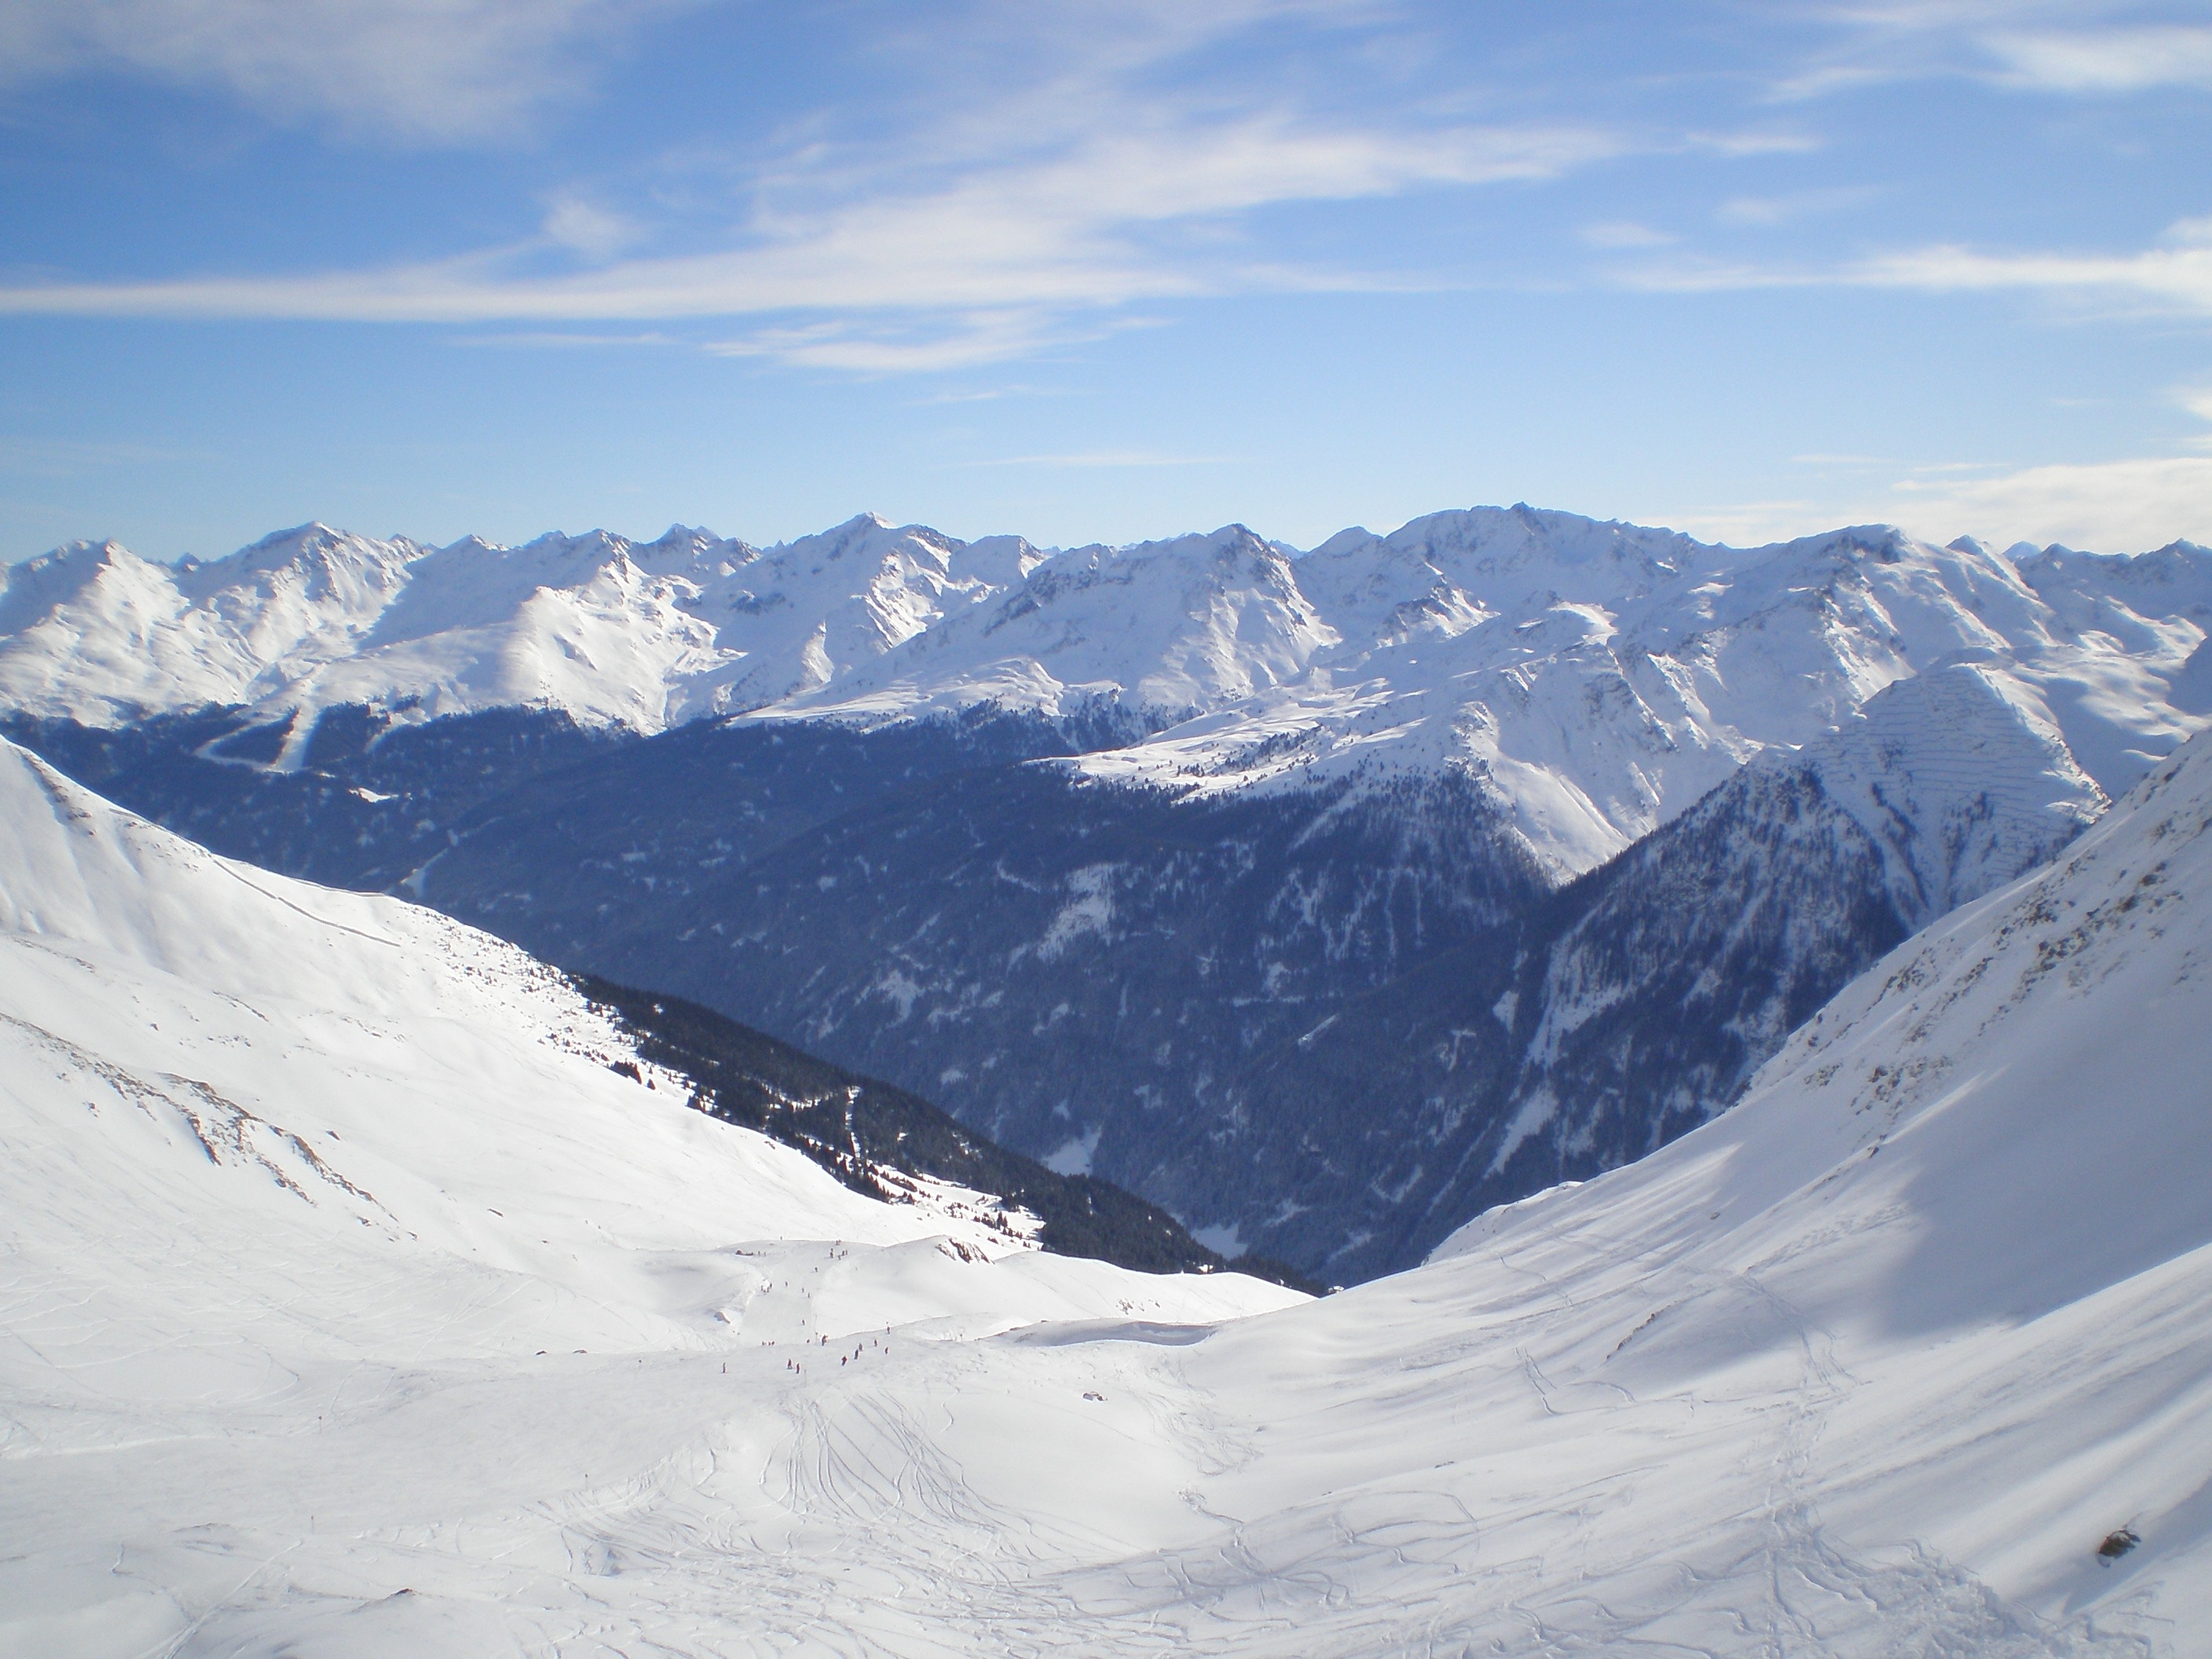
mountain, snow, winter, mountain range, weather, skiing, season, ridge, summit, winter sport, resort, mountains, alps, ski, runway, piste, kappl, landform, ski touring, ski mountaineering, ski equipment, geographical feature, mountainous landforms, geological phenomenon, paznaun